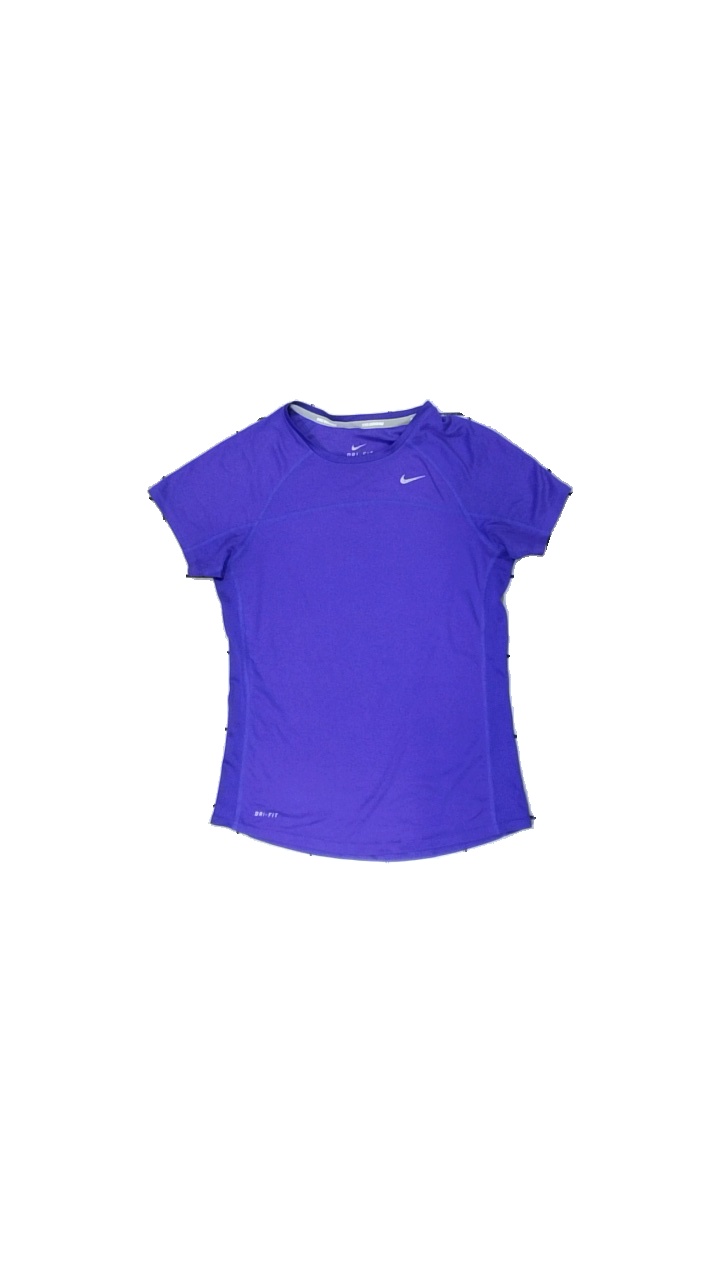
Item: Training Top (Ladies)
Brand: Nike
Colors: Purple
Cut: Tight, C-collar
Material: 100% polyester
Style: Sports
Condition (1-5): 4
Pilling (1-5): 5
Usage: Reuse
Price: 50-100